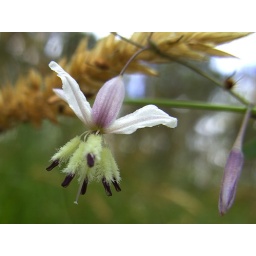
My new home in Oberon is proving a veritable treasure trove for wild flowers - and of course, introductions.